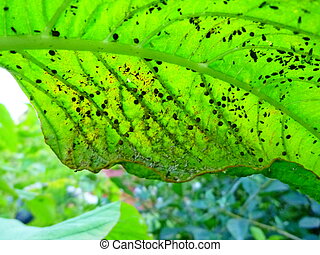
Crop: cherry
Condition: spot